Mongolian writing systems

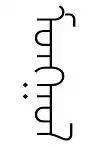
"Mongol" in Traditional Mongolian script.

At the very beginning of the Mongol Empire, around 1204, Genghis Khan defeated the Naimans and captured a Uyghur scribe called Tata-tonga, who then adapted the Uyghur alphabet—a descendant of the Syriac alphabet, via Sogdian—to write Mongol. With only minor modifications, it is used in Inner Mongolia to this day. Its most salient feature is its vertical direction; it is the only vertical script still in use that is written from left to right. (All other vertical writing systems are written right to left.) This is because the Uyghurs rotated their script 90 degrees anticlockwise to emulate the Chinese writing system.